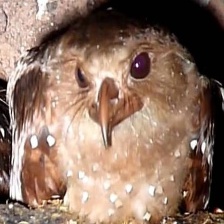
Species: OILBIRD
Scientific name: STEATORNIS CARIPENSIS